Cyclic guanosine monophosphate

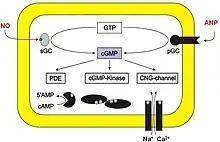
role of PKG in cellular system

cGMP acts as a regulator of ion channel conductance, glycogenolysis, cellular apoptosis, and platelet inhibition. cGMP relaxes smooth muscle tissue leading to vasodilation which increases blood flow. Additionally, cGMP is involved with neurogenesis and neuroplasticity. At presynaptic terminals in the striatum, cGMP controls the efficacy of neurotransmitter release.